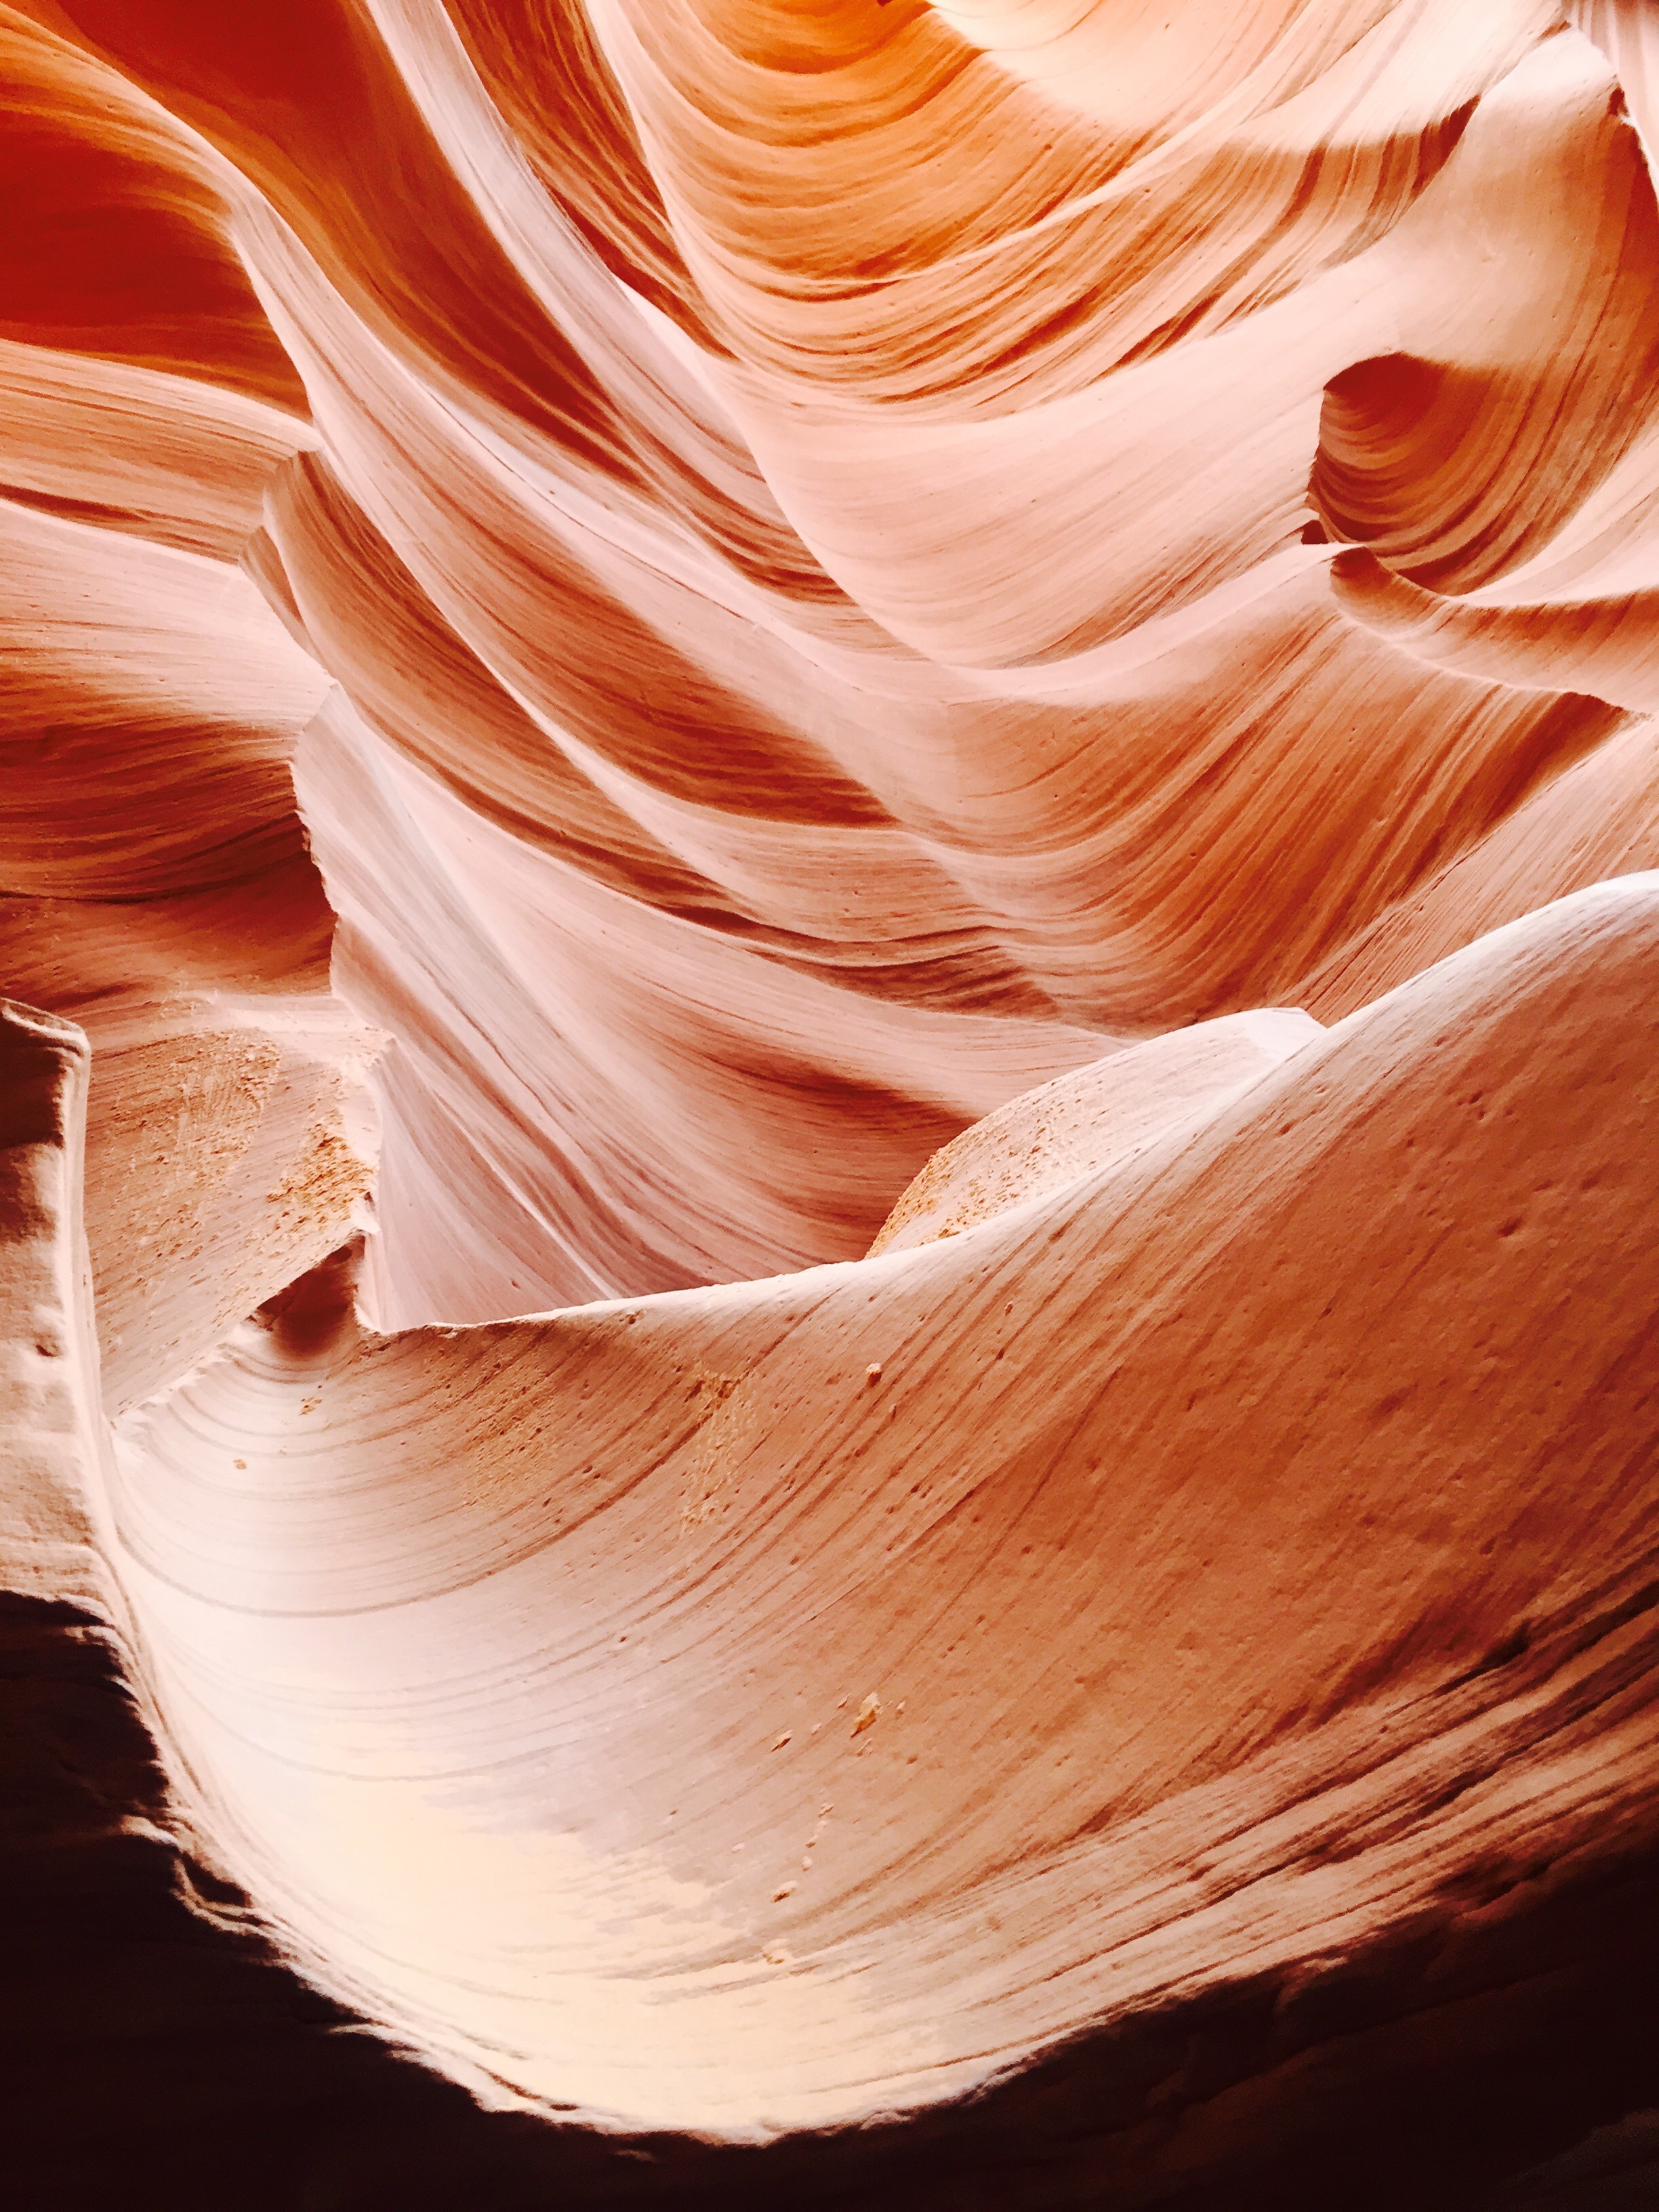
hand, outdoor, wood, photography, sunlight, leaf, desert, flower, petal, adventure, sandstone, stone, travel, red, color, natural, usa, landmark, tourism, arizona, antelope canyon, close up, geology, organ, navajo, slot, macro photography